Maloof Skate Park

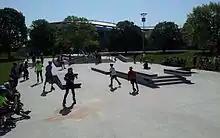
Inline Skaters visit Maloof Skate Park during Skate DC Weekend 2014

The Maloof Skate Park, or Maloof Money Cup Washington DC Skate Park, opened to the public in March 2012. It is a 15,000-square-foot skate park, located next to RFK Stadium in Washington, D.C. The park was designed by Pro Skater Geoff Rowley and Joe Ciaglia's team at California Skateparks.